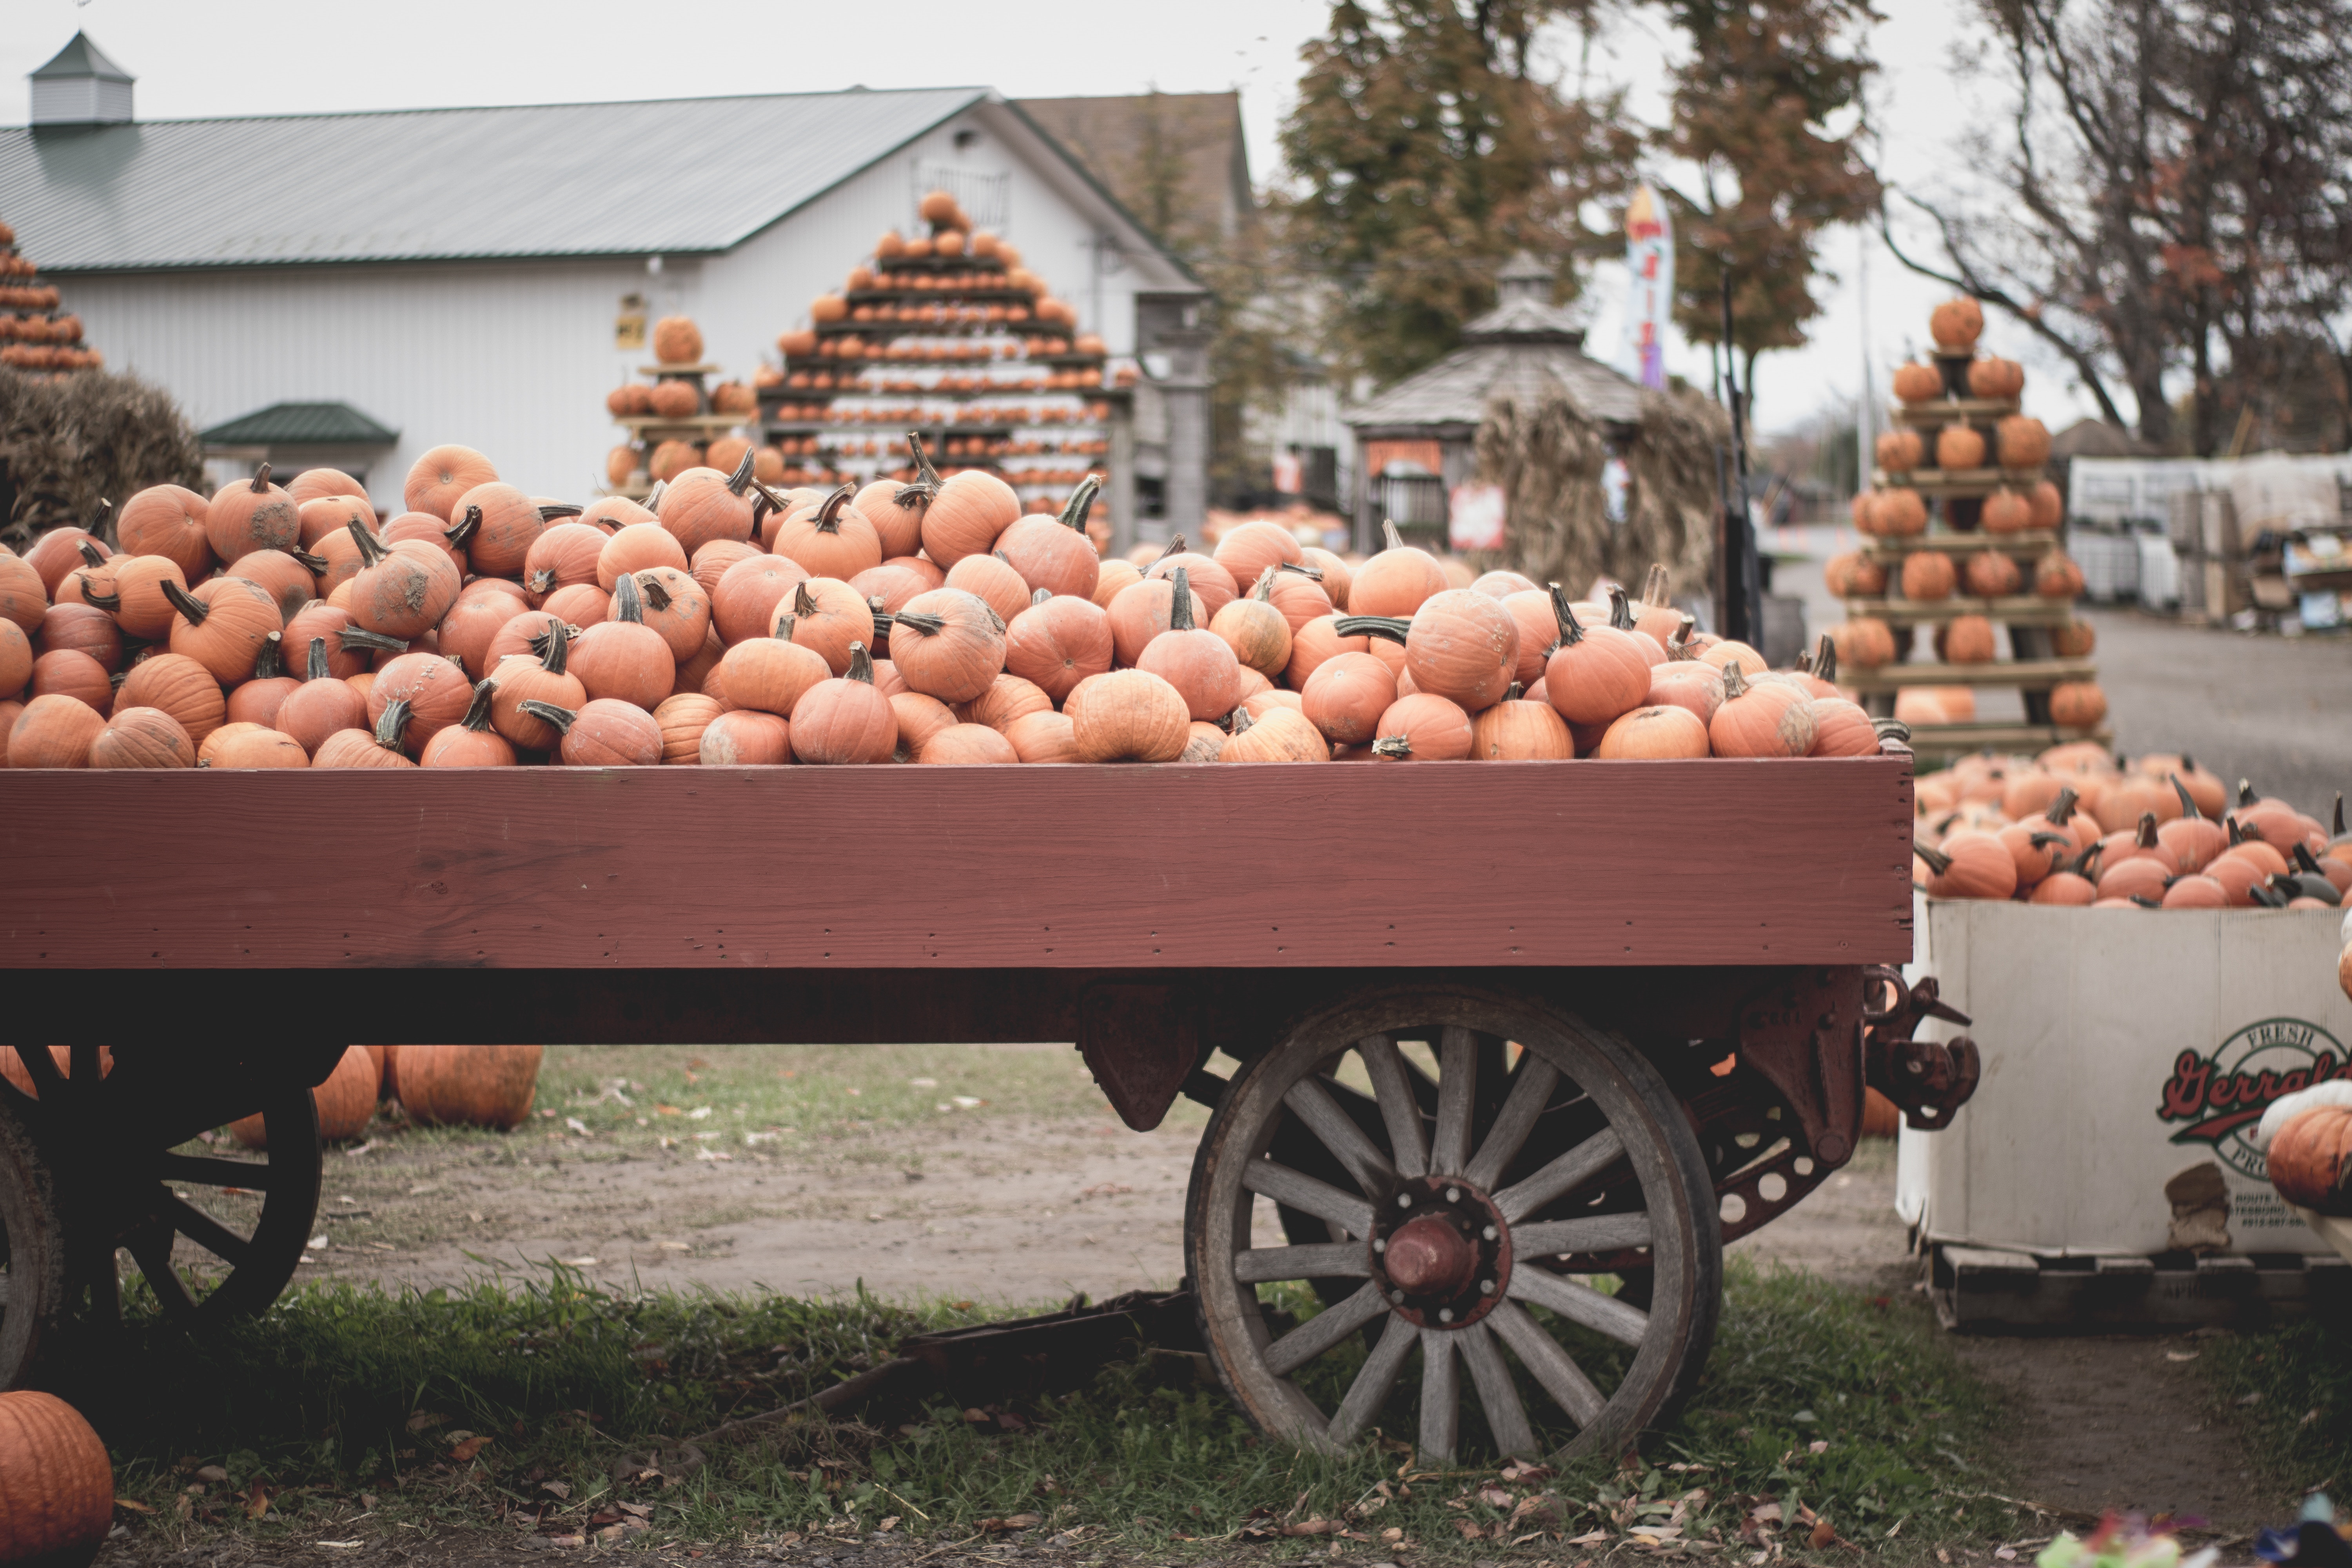
wood, farm, wagon, cart, flower, food, produce, autumn, pumpkin, halloween, squash, man made object